James E. Mayo

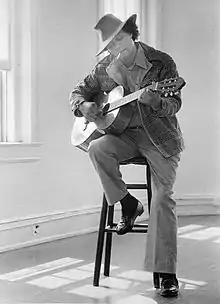
James "Jim" Mayo, supervisory exhibits specialist at the Anacostia Museum, playing a cowboy in the Capitol Hill Arts Workshop production of "Bus Stop."

Upon joining the National Museum of American History, Mayo took on the role of exhibitions production supervisor. He would go on to also design exhibitions for Dumbarton Oaks and the City University of New York. He also ran the renovation of the Benjamin Brown French School and was chairman of the board at the Market 5 Gallery, both in Washington, D.C.. He co-founded the Erika Thimey Dance and Theater Company. While at the Anacostia Community Museum, he worked on exhibitions such as "Blacks in the Westward Movement" and "Black Women: Achievement Against the Odds," alongside Louise Daniel Hutchinson. He retired in September, 1994, as director emeritus. His exhibition style was described as "elegant" in "The Art Museum as Educator".